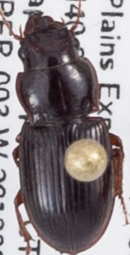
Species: Cratacanthus dubius
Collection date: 2018-09-13
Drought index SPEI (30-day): -1.226
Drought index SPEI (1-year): -0.77
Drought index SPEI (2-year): -0.8